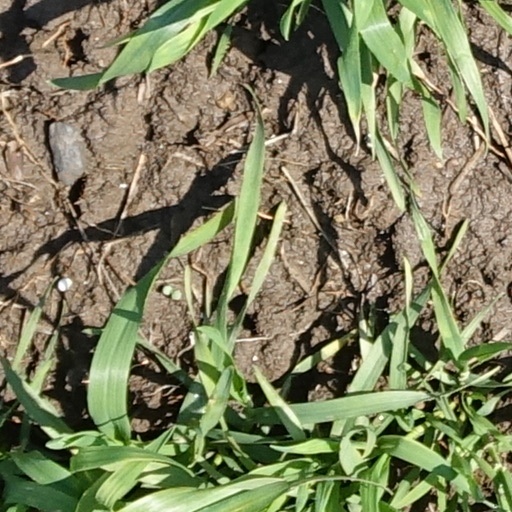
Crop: wheat